Central District, Taichung

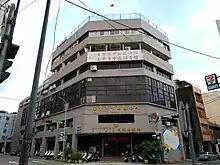
Central District office

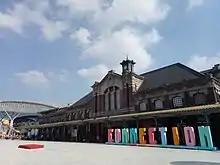
Old Taichung Train Station

Central District is served by the TRA Taichung Station by rail and Provincial Highway 12 by road.